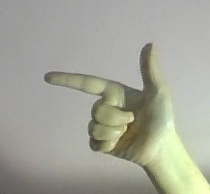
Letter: yaa